Ateneo Veneto

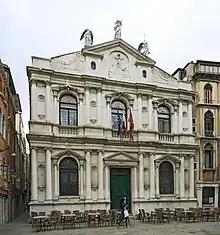
Façade of the Scuola di San Fantin, today the Ateneo Veneto, pictured from the steps of La Fenice

The Ateneo Veneto di Scienze, Lettere ed Arti is an institution for the promulgation of science, literature, art and culture in all forms, in the exclusive interest of promoting social solidarity, located in Venice, northern Italy. The Ateneo Veneto is made up of 300 members resident in the city and in the province of Venice, elected by the Assembly, which is also responsible for appointing the chairman and the academic council. Honorary, Non-Resident and Foreign Members, elected by the Assembly also participate in the life of the Ateneo.